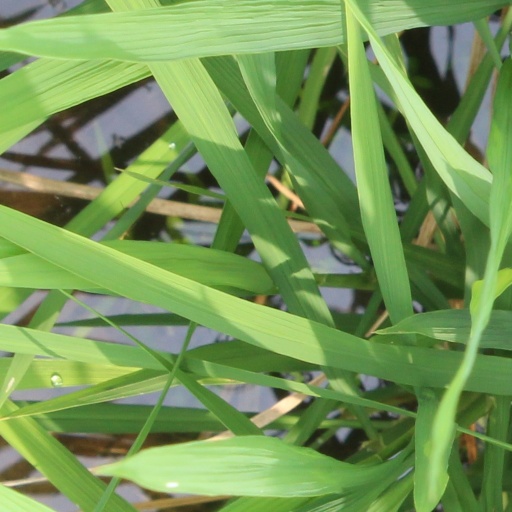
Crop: rice